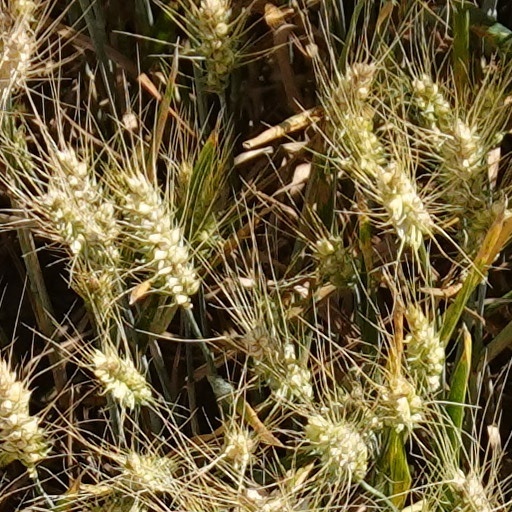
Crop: wheat